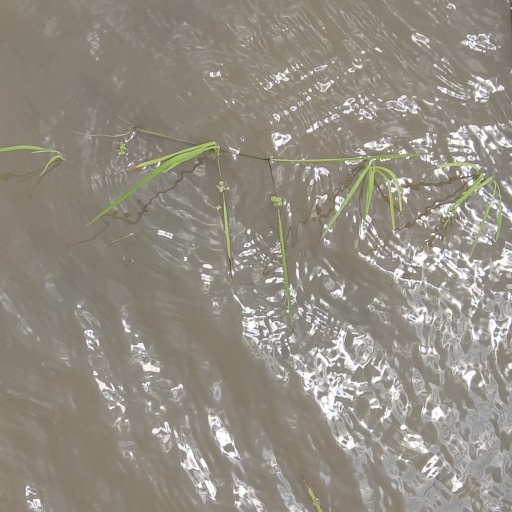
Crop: rice